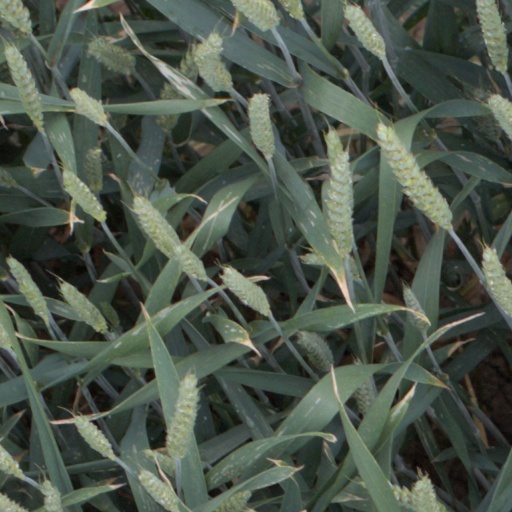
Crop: wheat